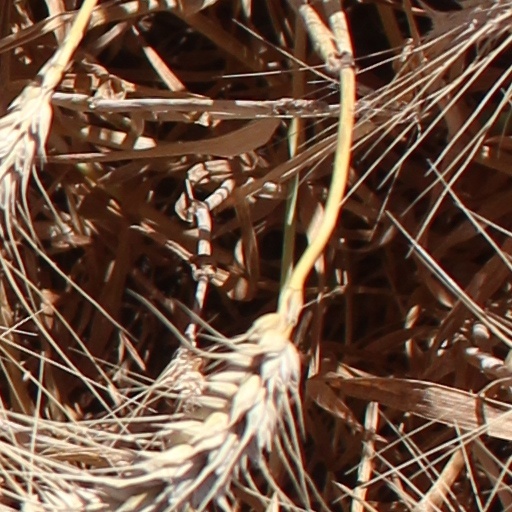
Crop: wheat